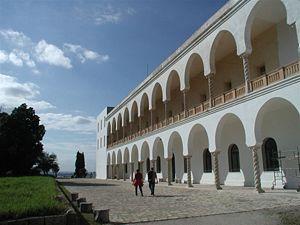
La Tunisie compte de nombreux musées répartis sur l'ensemble de son territoire et couvrant tous les aspects historiques et culturels du pays.
Le musée national de Carthage est un musée archéologique situé sur la colline de Byrsa au cœur de la ville de Carthage en Tunisie. C'est l'un des deux principaux musées archéologiques de Tunisie avec le musée national du Bardo.
Byrsa est une colline qui abrite de nos jours le site du musée national de Carthage et de la cathédrale Saint-Louis et appartient au site archéologique de Carthage en Tunisie.